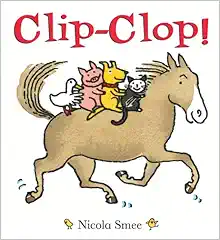
Clip-Clop
Category: Books
From Publishers Weekly In this familiar tale, what Mr. Horse deems near disaster is just what his riders always wanted. When he asks, "Who wants a ride?" Mr. Horse has many takers among the barnyard's denizens—Cat, Dog, Pig and Duck; " clip-clop, clippity-clop " acts as the tale's refrain. Much like a parent eager to satisfy his children's wishes, Mr. Horse agrees to their requests with some safety tips. "Up you get," he repeatedly responds, then "hold on tight !" when the child-like passengers beg him to go faster. Smee's bold black outline and watercolor wash portray the friendly characters against a vast white space, with Dog's wagging tail and the hero's hooves suggesting movement. But once Mr. Horse quickens his pace, the spreads mirror the intensity; the typeface increases in size, as does the image of the steed (with animals atop his back) galloping across the pages. When the four begin to lose their grip, Mr. Horse "skids to a halt !" and the riders tumble safely into a haystack. Though the horse's urgent cries of "Oh dear! Oh dear! Oh dearie me!" echo those of a concerned caregiver, even youngest readers will appreciate the animals' exuberant chorus of "Again!" as they climb up for another ride. All ages. (Apr.) Copyright © Reed Business Information, a division of Reed Elsevier Inc. All rights reserved. From School Library Journal Starred Review. PreSchool-K–This tale of an accommodating horse and his eager passengers elicits smiles from the get-go. Its cast of animals is a lot like a group of small children. When Cat gets a ride on Mr. Horse's back, Dog wants one, too. 'Up you get,' says Mr. Horse. Pig and Duck follow suit, and soon they're off and…hmm, 'Can you go a little faster, Mr. Horse?' ask Cat and Dog and Pig and Duck. As their friendly vehicle complies (clippity-clop), the riders look blissful and then ( clippity-cloppity ) uneasy as they desperately hang on. Whoa! Stop! We're falling off! Concerned for their safety, the horse comes to a screeching halt. Oops: the animals go flying through the air. Plop! Plop! Ploppity-plop! As his friends struggle out of the haystack in which they landed, the horse hears the last word he expected from them: Again! With its simplicity of plot and design, lovable characters, repetitive sound effects, and captivating color illustrations, this laugh-out-loud picture book is first-rate. –Susan Weitz, formerly at Spencer-Van Etten School District, Spencer, NY Copyright © Reed Business Information, a division of Reed Elsevier Inc. All rights reserved.
Features: Every child adores getting twirled and tossed by Mommy and Daddy. | Again! Again, | they squeal. That’s the rapturous joy Nicola Smee captures, in simple rhythmic text and charming pictures. One after the other, a group of barnyard friends climb aboard Mr. Horse for a ride. | Faster, | they beg… | faster! | But will “faster” lead to disaster? No…just a satisfying ending that toddlers will love. | Best-selling | Nicola Smee | has written and illustrated many children’ books. Her | Three Little Finger Puppet | series has sold more than 800,000 copies.